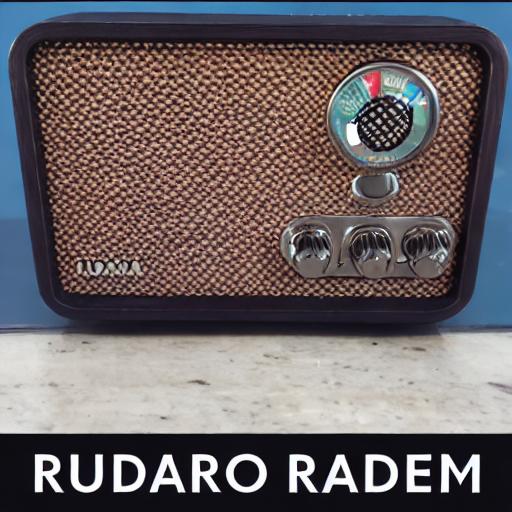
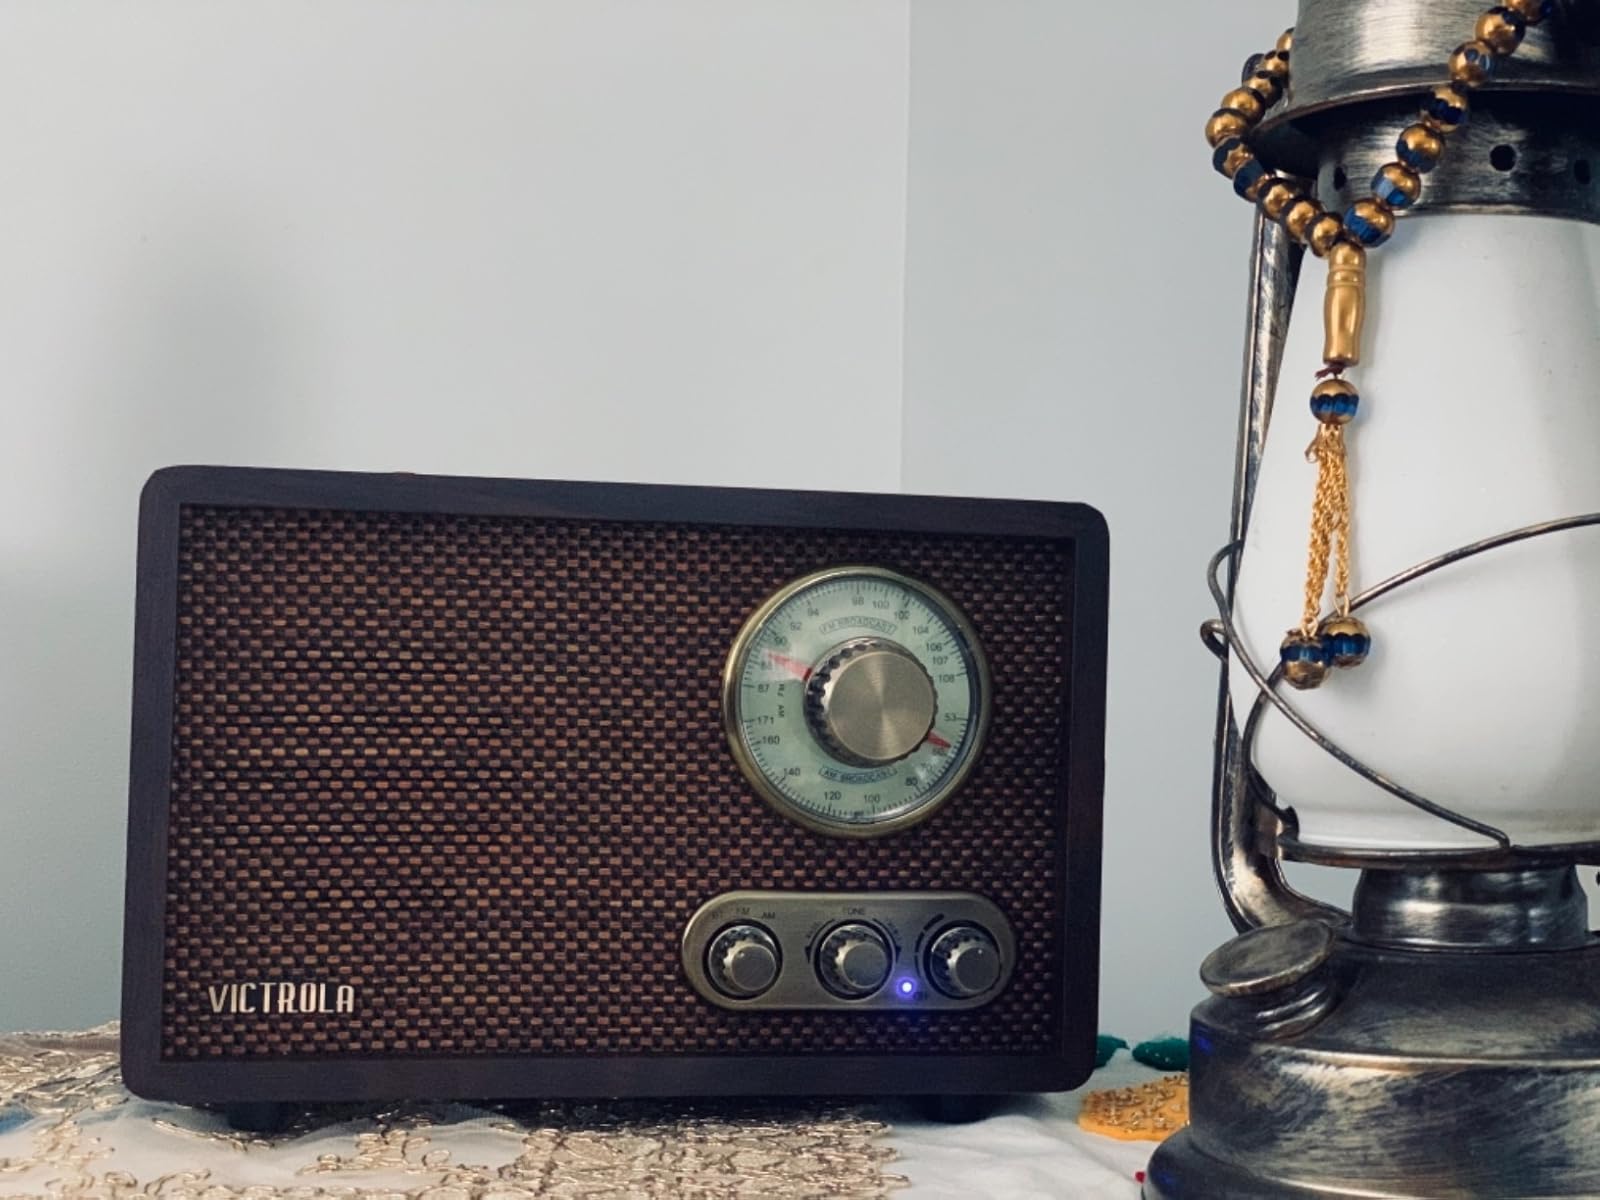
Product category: radio
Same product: no